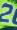
Number: 2